Diego Mendieta

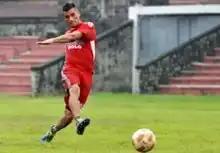
Mendieta during his playing days

Diego Mendieta (13 June 1980 – 3 December 2012) was a Paraguayan professional footballer who played as a forward. His death on 3 December 2012 reportedly caused by cytomegalovirus, an easily treatable disease, sparked international outrage after it was made known that his club Persis Solo refused to pay his hospital fees, thus resulting in his demise. Persis also owed Mendieta an estimated US$12,500 in salaries which had prevented him from returning to his native Paraguay. The International Federation of Professional Footballers (FIFPro), a worldwide representative organisation for professional football players, dubbed his death as a "disgrace for football".